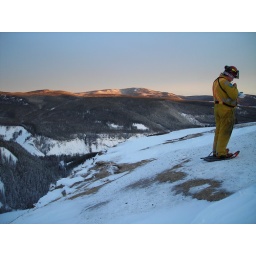
Nice view of a mountain in the back ground and the sunset.